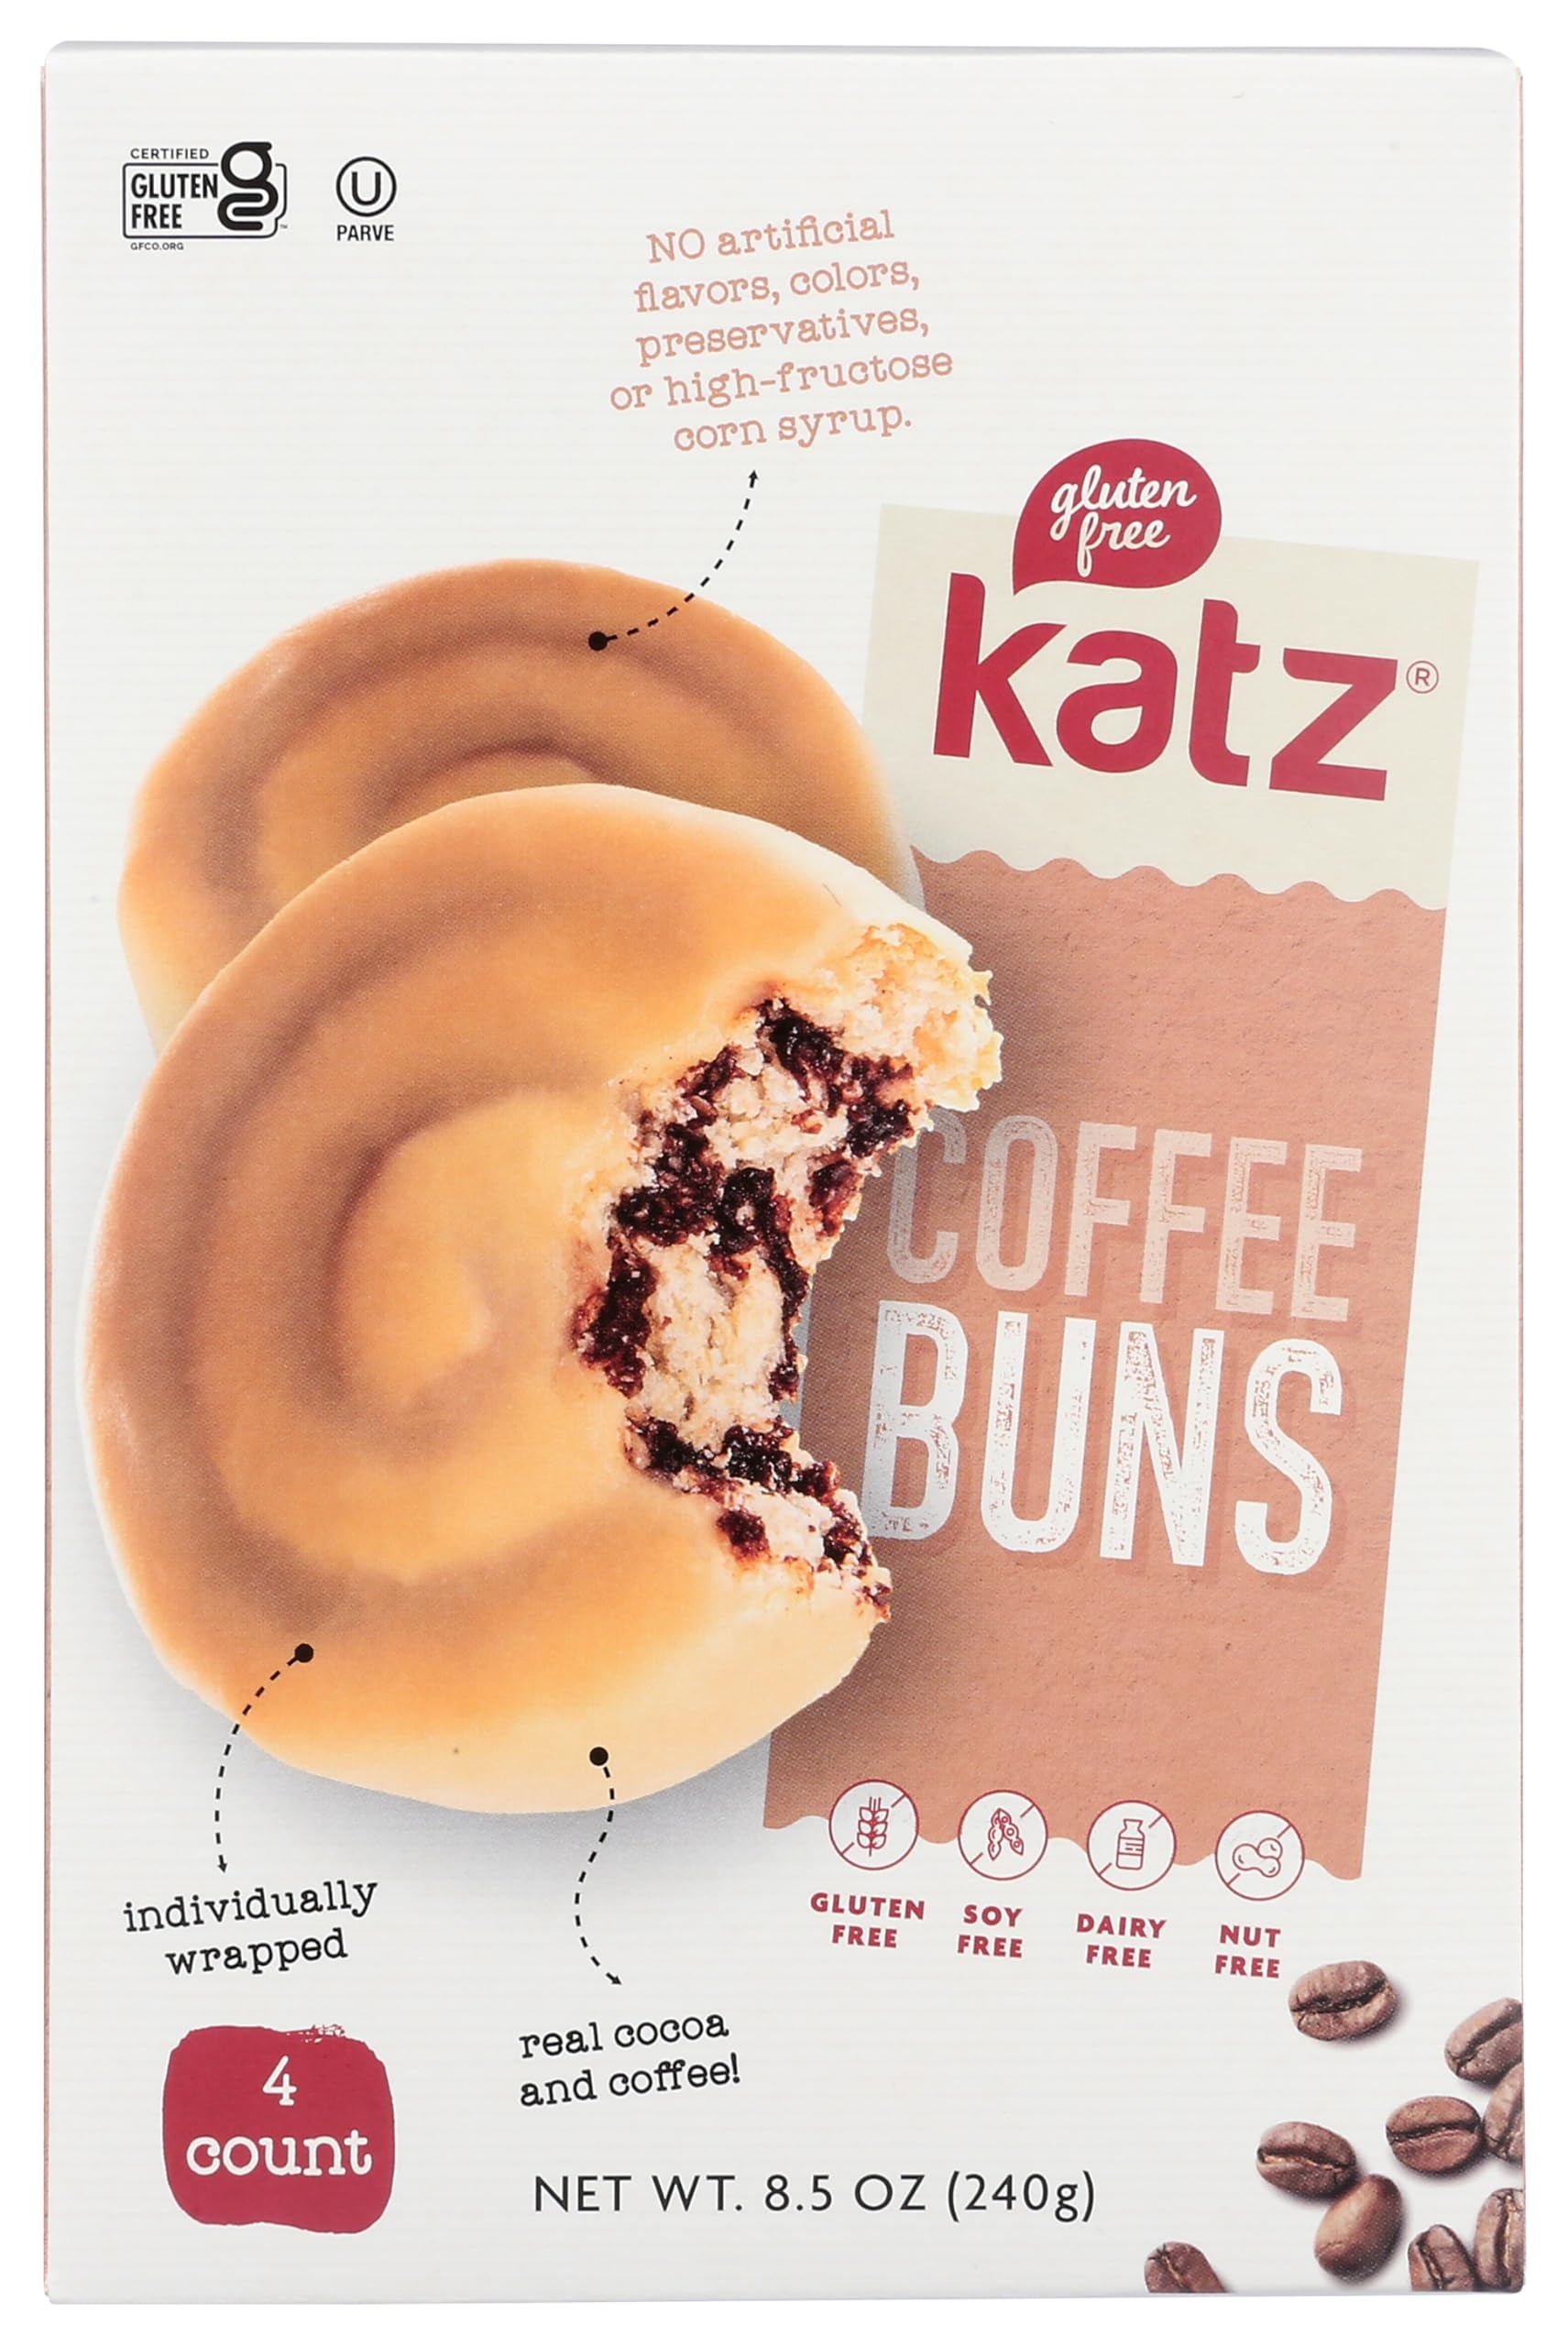
Item Name: Katz Gluten Free Coffee Buns, Tree Nut Free, Peanut Free. Dairy Free. Soy Free. 4 Individually Wrapped coffee Buns 8.5 oz (Pack of 1)
Product Description: Some people like their coffee black. Some like it iced. We’ll take ours rich, sweet, and wrapped in pastry. And did we mention chocolate? Throw some of that in there, too. These soft, flaky mocha Coffee Buns are baked with real coffee, cocoa powder, and our exclusive blend of gluten-free flours. Each one is rolled by hand, so you’ll get a shot of that sweet, sweet chocolaty java with every bite. Are you having a rough morning? Have two. Then go ahead and dip them in your coffee. We’ve been there.
Value: 34.0
Unit: Ounce

Price: 6.74